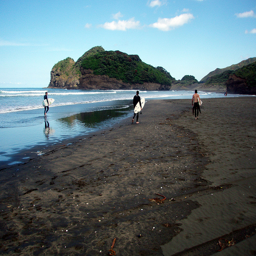
A group of people carrying surf boards while walking along a sandy beach.
A group of surfers walking along the beach with boards
THREE YOUNG MALE SURFERS WITH THEIR SURFBOARDS WALKING THE BEACH
Three surfers walk far from each other on the shore of a beach.
Three men with surfboards walking on the beach.